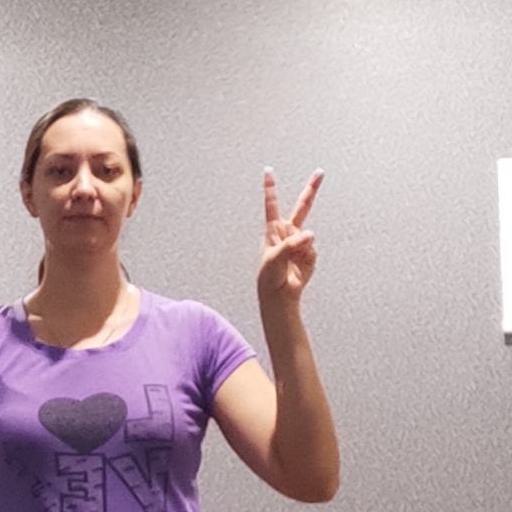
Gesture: peace